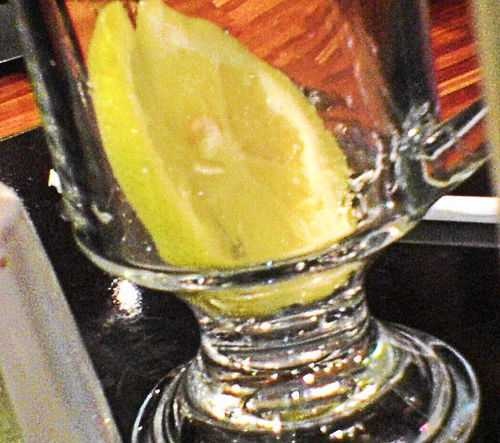
Label: Lemon